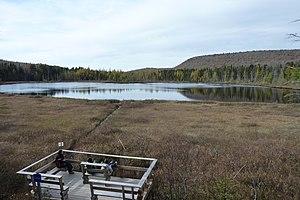
Sainte-Catherine-de-la-Jacques-Cartier est une ville située dans la municipalité régionale de comté de La Jacques-Cartier, dans la région administrative de la Capitale-Nationale, au Québec. Elle est traversée par la rivière Jacques-Cartier.